S5 highway (Georgia)

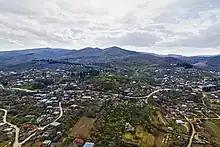
Winding through Kakheti villages

The Kakheti Highway starts in George W Bush Street the "Kakheti Highway" as a 2x3 lane city express road, with parallel lanes until the airport exit just before the Tbilisi Lilo area. In 2020 the stretch until the Tbilisi Airport has been completely rehabilitated. Through Lilo the road is a 2x2 lane city road after which the road reduces to a two lane highway until its terminus. From this point a 35 km 2x2 motorway to Sagarejo has been planned, with construction works being anticipated. Heading East the S5 highway runs through the dry East Georgian lands passing a few villages and some hills along the way. Just East of Vaziani the Sh38 state route offers an alternative to north Kakheti and Alazani valley via the Gombori Pass. Near Sagarejo the highway skirts along the foot of the Gombori mountain range which extends in southeasterly direction from the Caucasus range and separates the Iori and Alazani river valleys. Sagarejo is the regional centre of this part of Kakheti, and it offers the northern access road to the historic David Gareja monastery complex on the border with Azerbaijan.